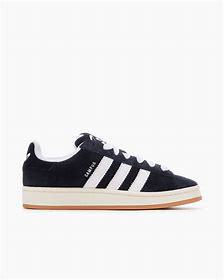
Brand: Adidas
Model: Campus